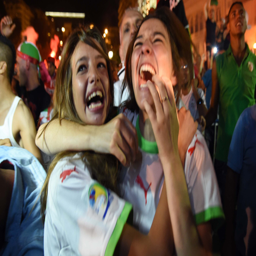
fans react during a public screening of the match .